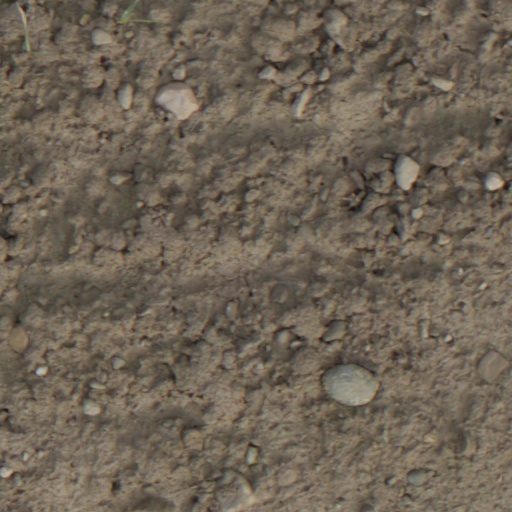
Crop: wheat